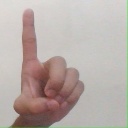
अक्षर: ड